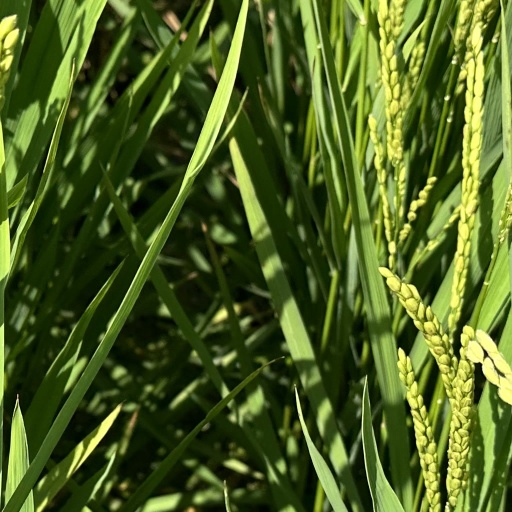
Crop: rice